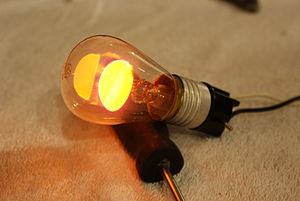
Glimlampe
En General Electric NE-34 glimlampe, produceret omkring 1930.
En glimlampe er en miniature gasudladningslampe som typisk indeholder neongas ved et lavt tryk i en lufttæt glaskapsel. Kun i et tyndt område nær elektroderne gløder disse lamper, hvilket adskiller dem fra meget større og lysstærkere neonrør, som anvendes i skilte.